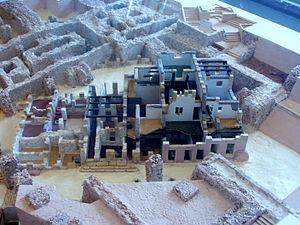
La constitution de Carthage est le régime politique de la cité à l'époque punique.
Byrsa est une colline qui abrite de nos jours le site du musée national de Carthage et de la cathédrale Saint-Louis et appartient au site archéologique de Carthage en Tunisie.